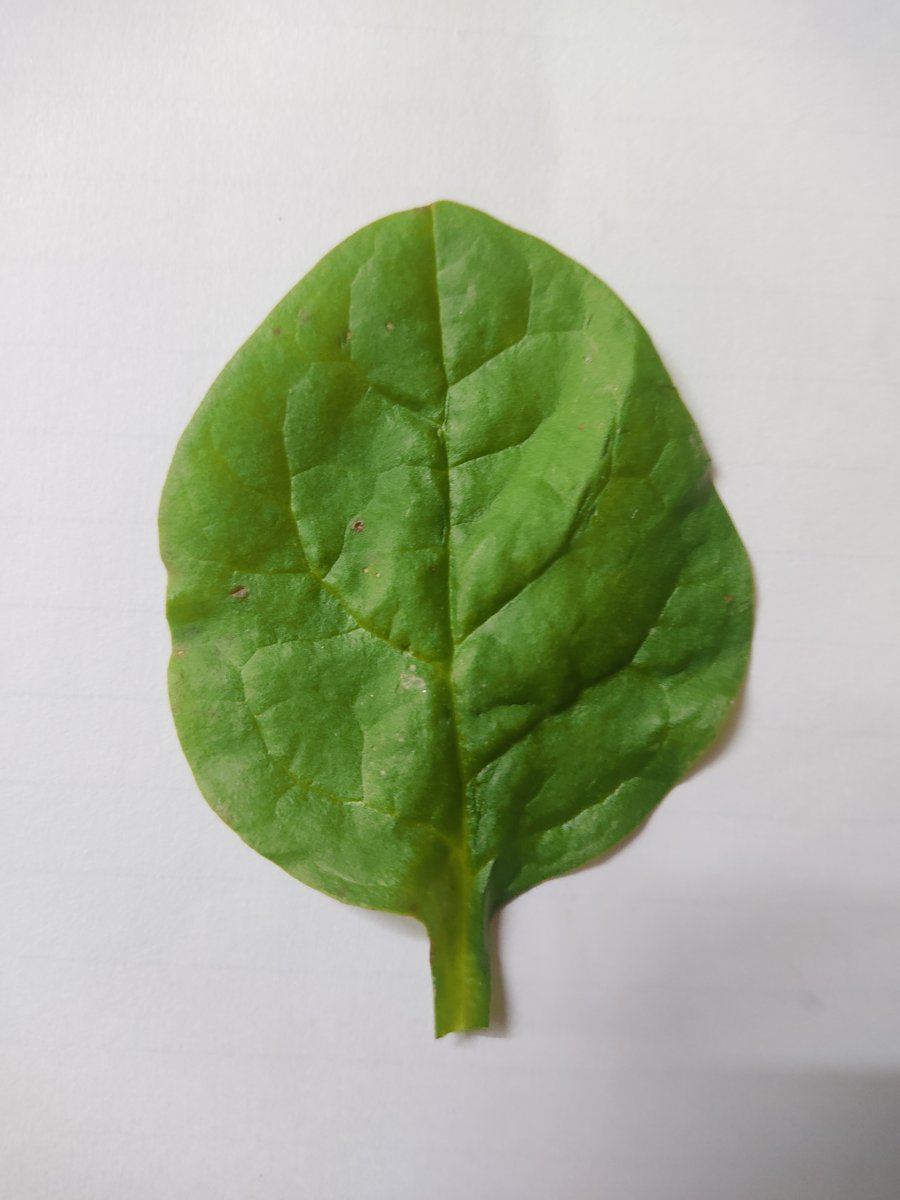
Label: Healthy-Leaf